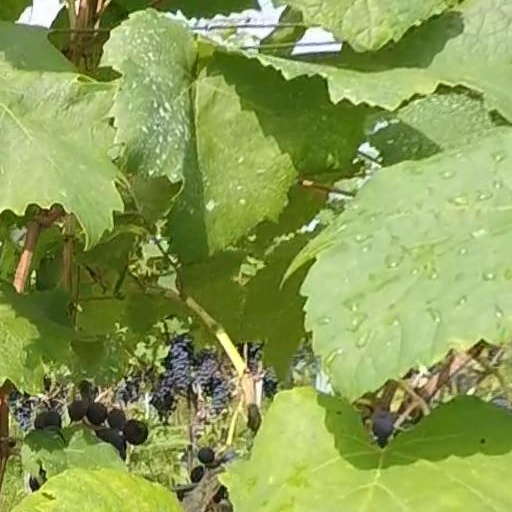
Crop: grape